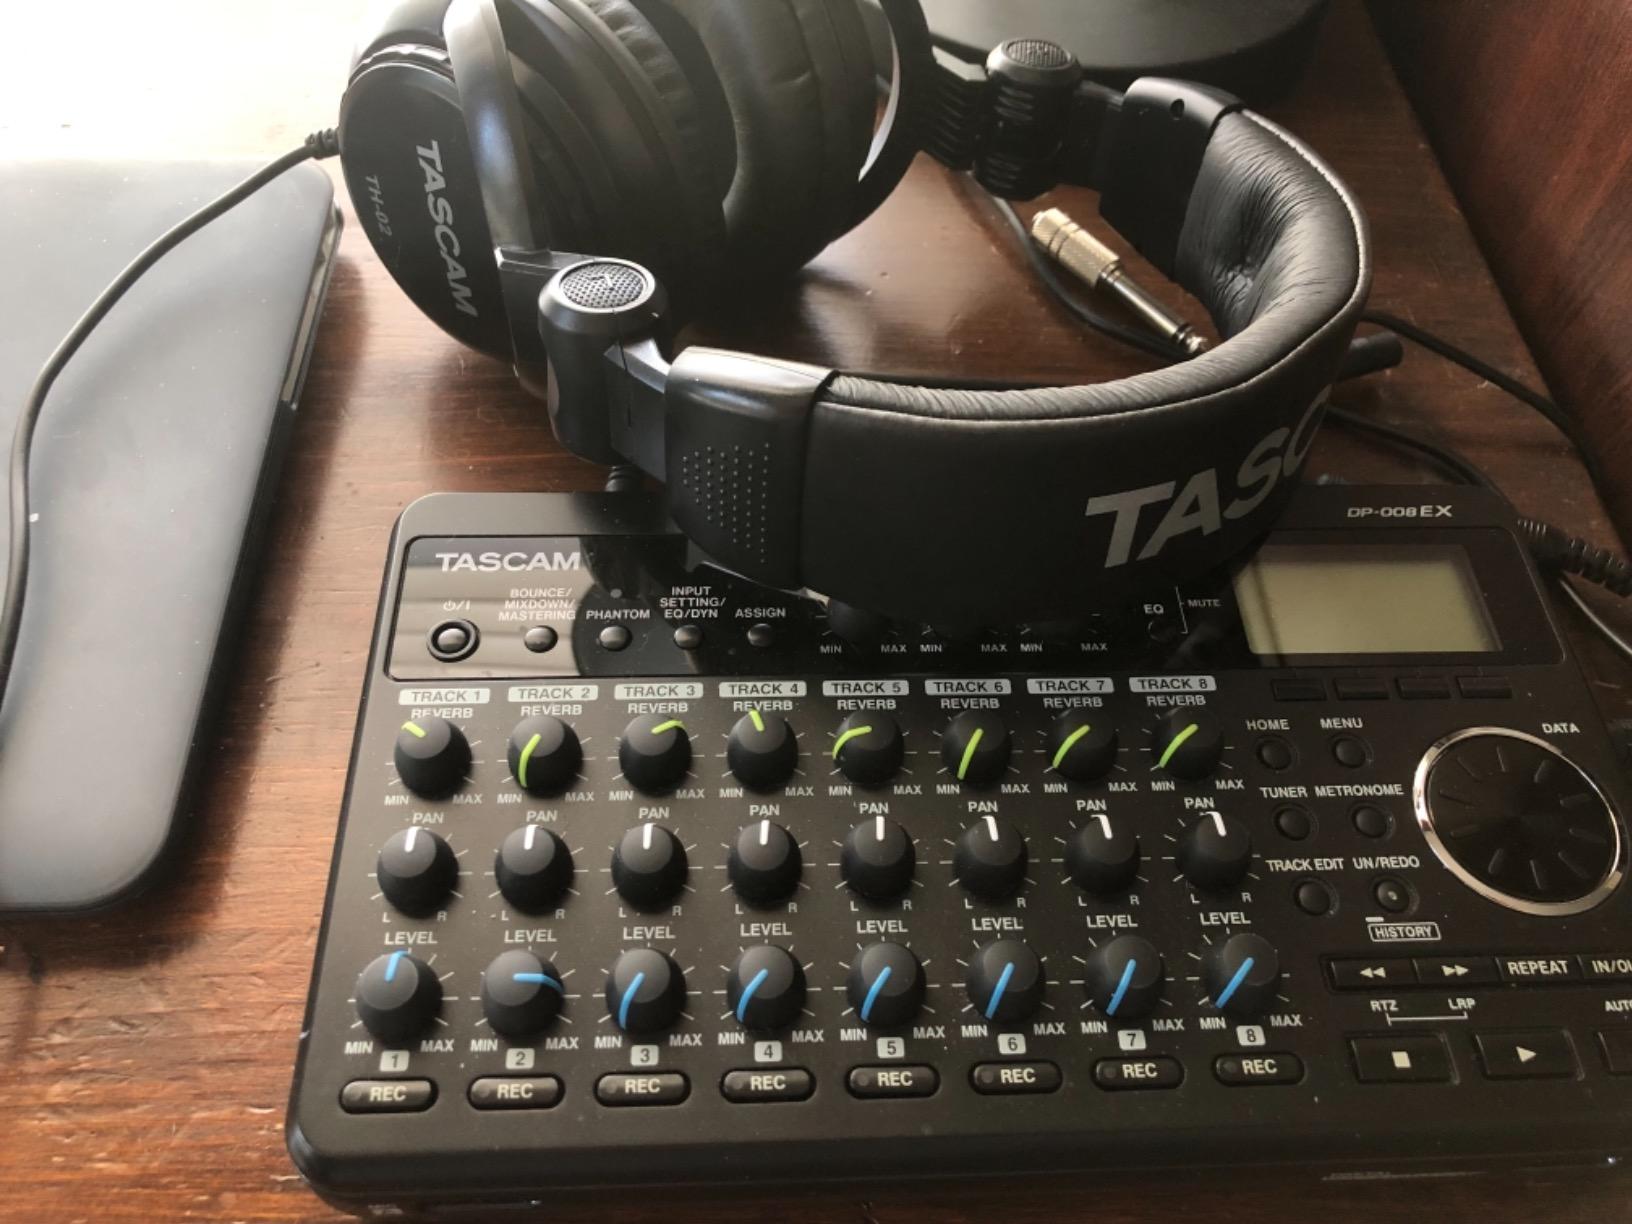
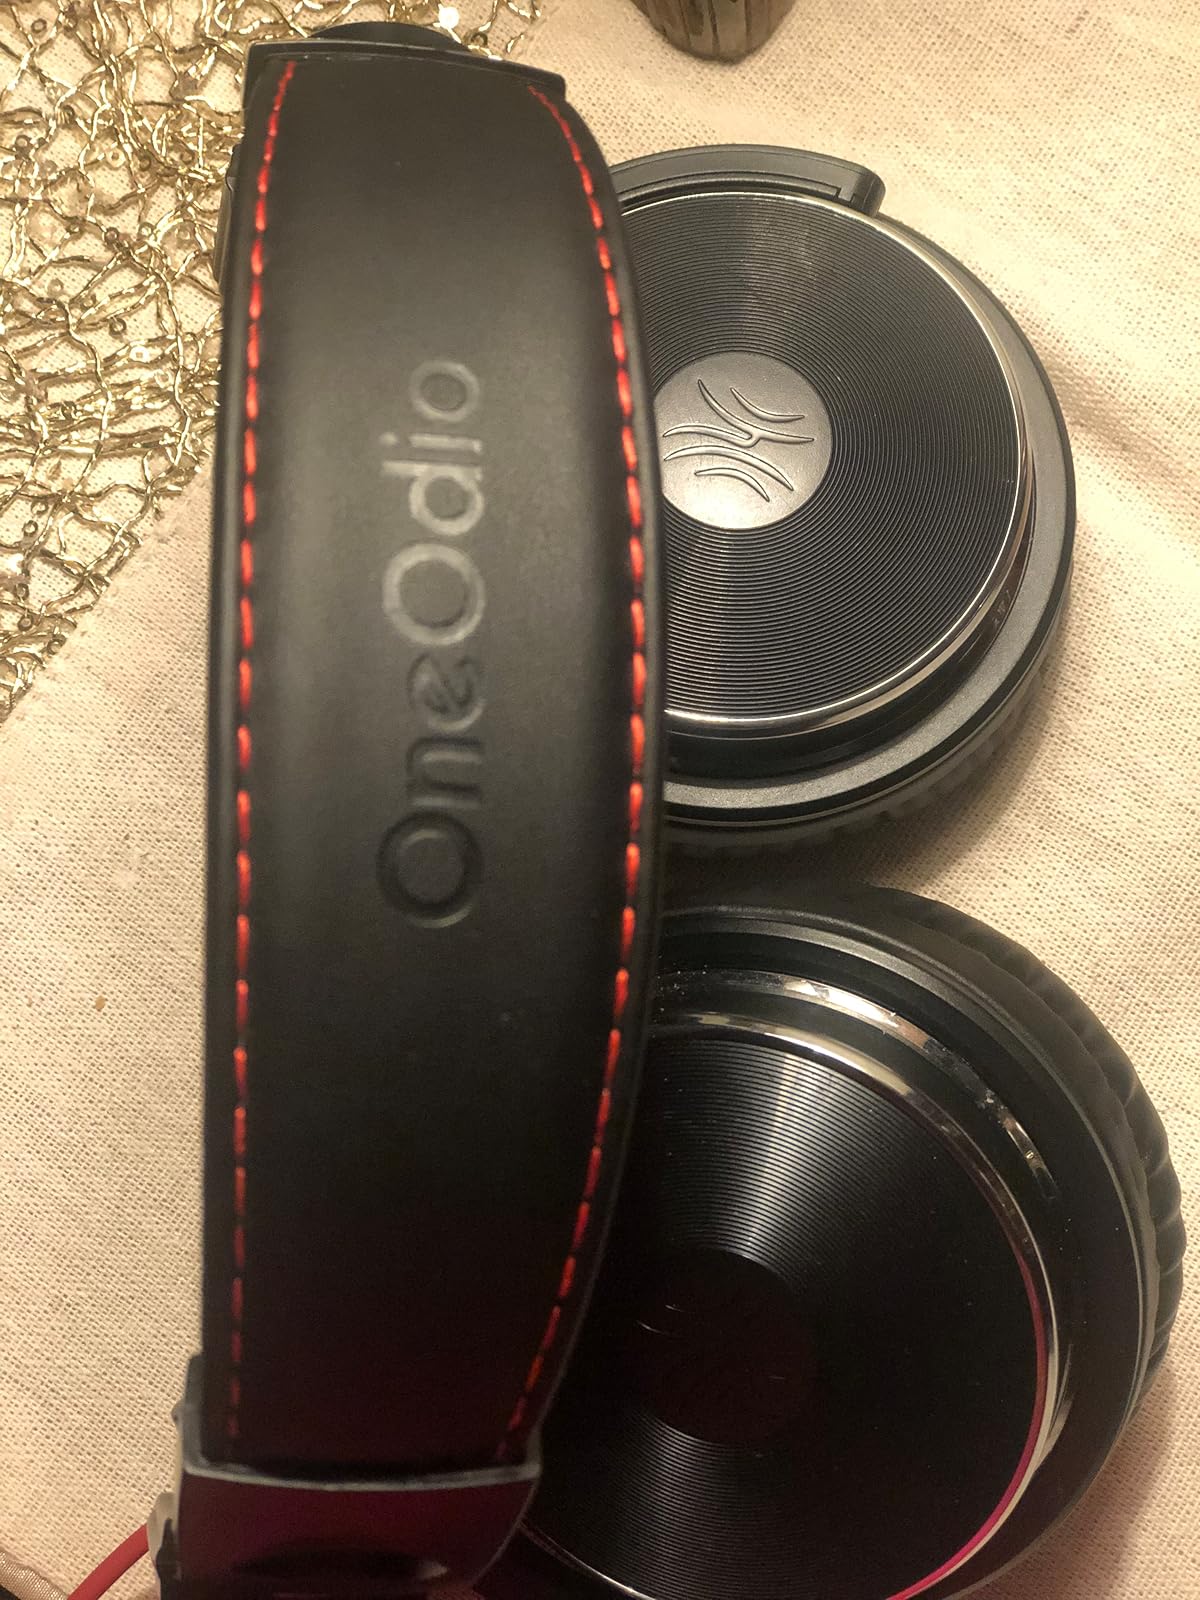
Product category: headphones
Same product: no